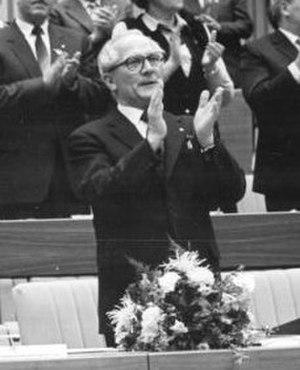
L'histoire du communisme recouvre l'ensemble des évolutions de ce courant d'idées et, par extension, celle des mouvances et des régimes politiques qui s'en sont réclamés. Le communisme se développe principalement au XXᵉ siècle, dont il constitue l'une des principales forces politiques : à son apogée, durant la seconde moitié du siècle, un quart de l'humanité vit sous un régime communiste.